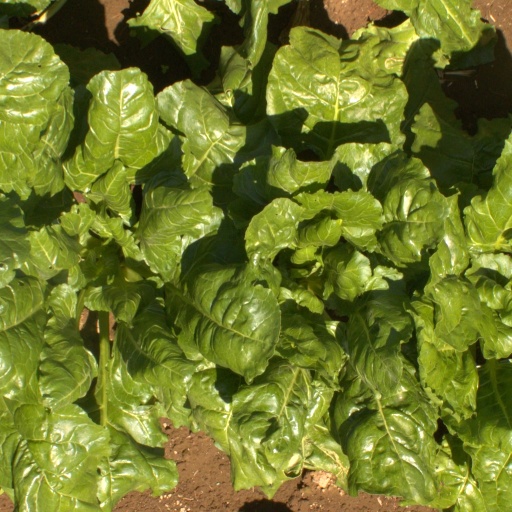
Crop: sugar beet